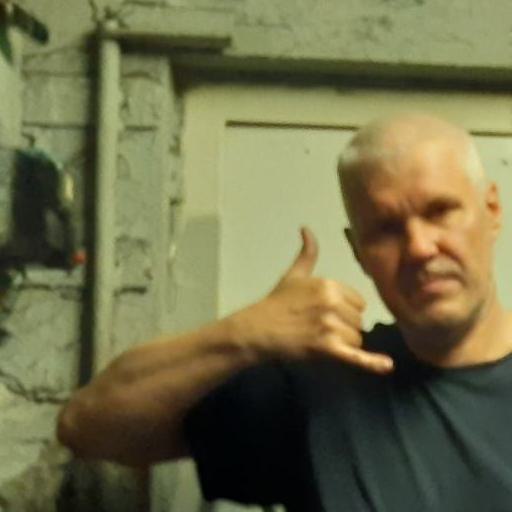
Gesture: call